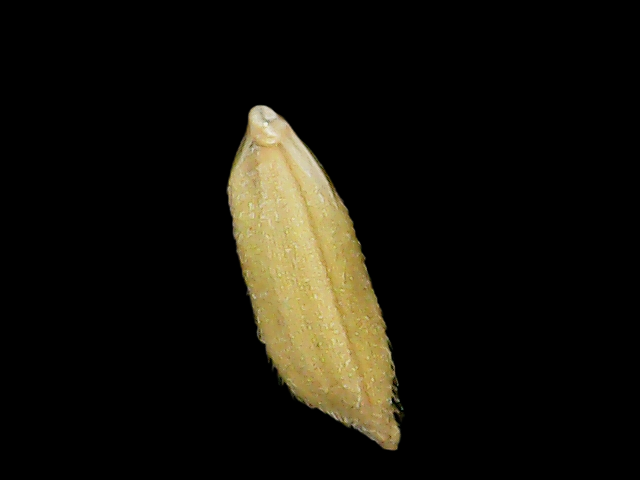
Rice variety: Binadhan17